Nick Santino (musician)

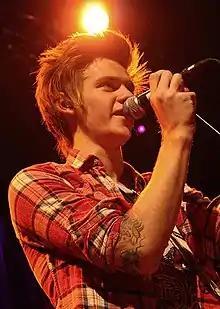
Santino performing with A Rocket to the Moon in 2010

Nicholas Bernard Santino (born July 28, 1988) is an American musician, singer-songwriter. He is best known as the lead singer and guitarist for the alternative rock band Beach Weather and former frontman of pop rock band A Rocket to the Moon. ARTTM albums included "Your Best Idea" (2006), "On Your Side" (2009) and "Wild and Free" (2013). After the band broke up in 2013, he went on to pursue a solo career and has released numerous solo EPs and a full-length album, "Big Skies", which was released on May 27, 2014. In 2015, he formed the group Beach Weather.